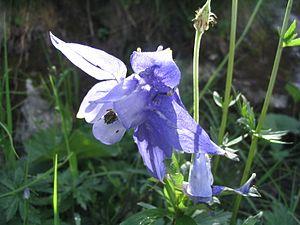
Ancolie des alpes (mature), photographiée en août 2004 sur un chemin de randonnée de Pralognan la Vanoise, après le panneau du &lt
La réserve naturelle nationale de la haute vallée de Saint-Pierre est une réserve naturelle nationale située dans le département des Hautes-Alpes. Couvrant une surface de 20 hectares, la réserve naturelle a été créée en 1974 pour servir de zone tampon au Parc national des Écrins.
Le Massif du Vercors propose une très riche variété de fleurs avec plus de 1800 espèces végétales.